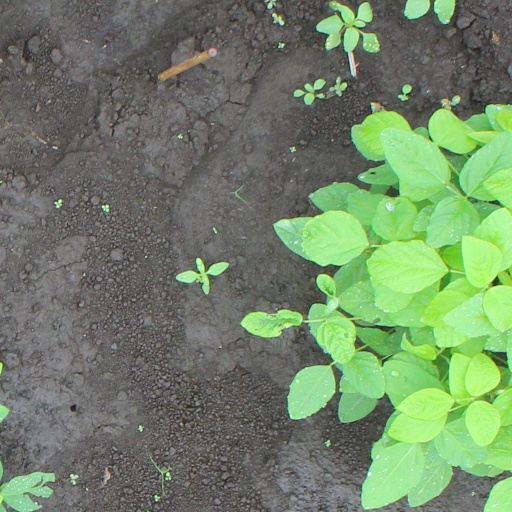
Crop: soybean